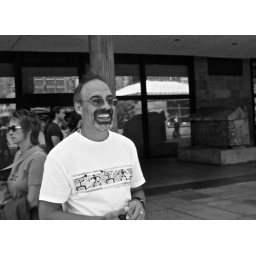
same as before just in black and white and cropped